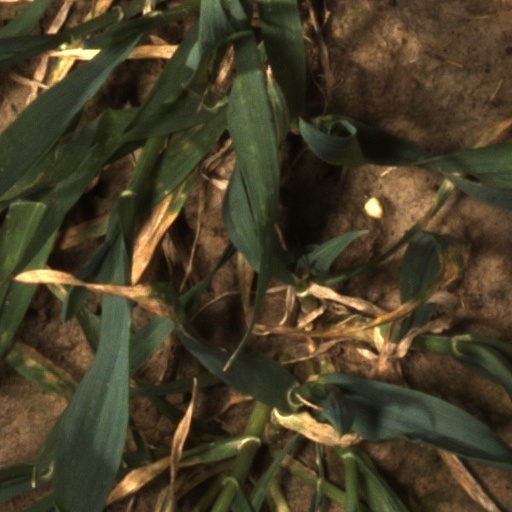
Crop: wheat